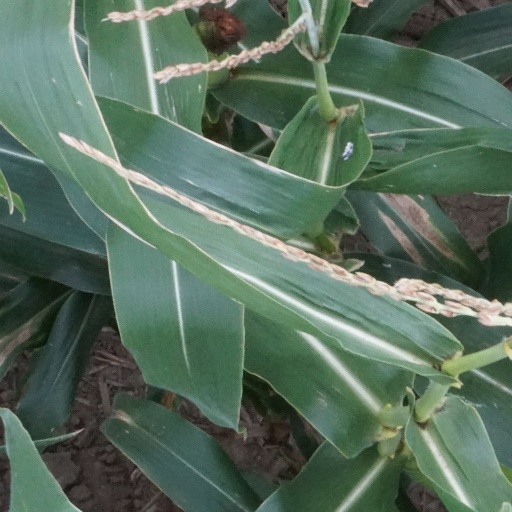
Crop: maize; corn